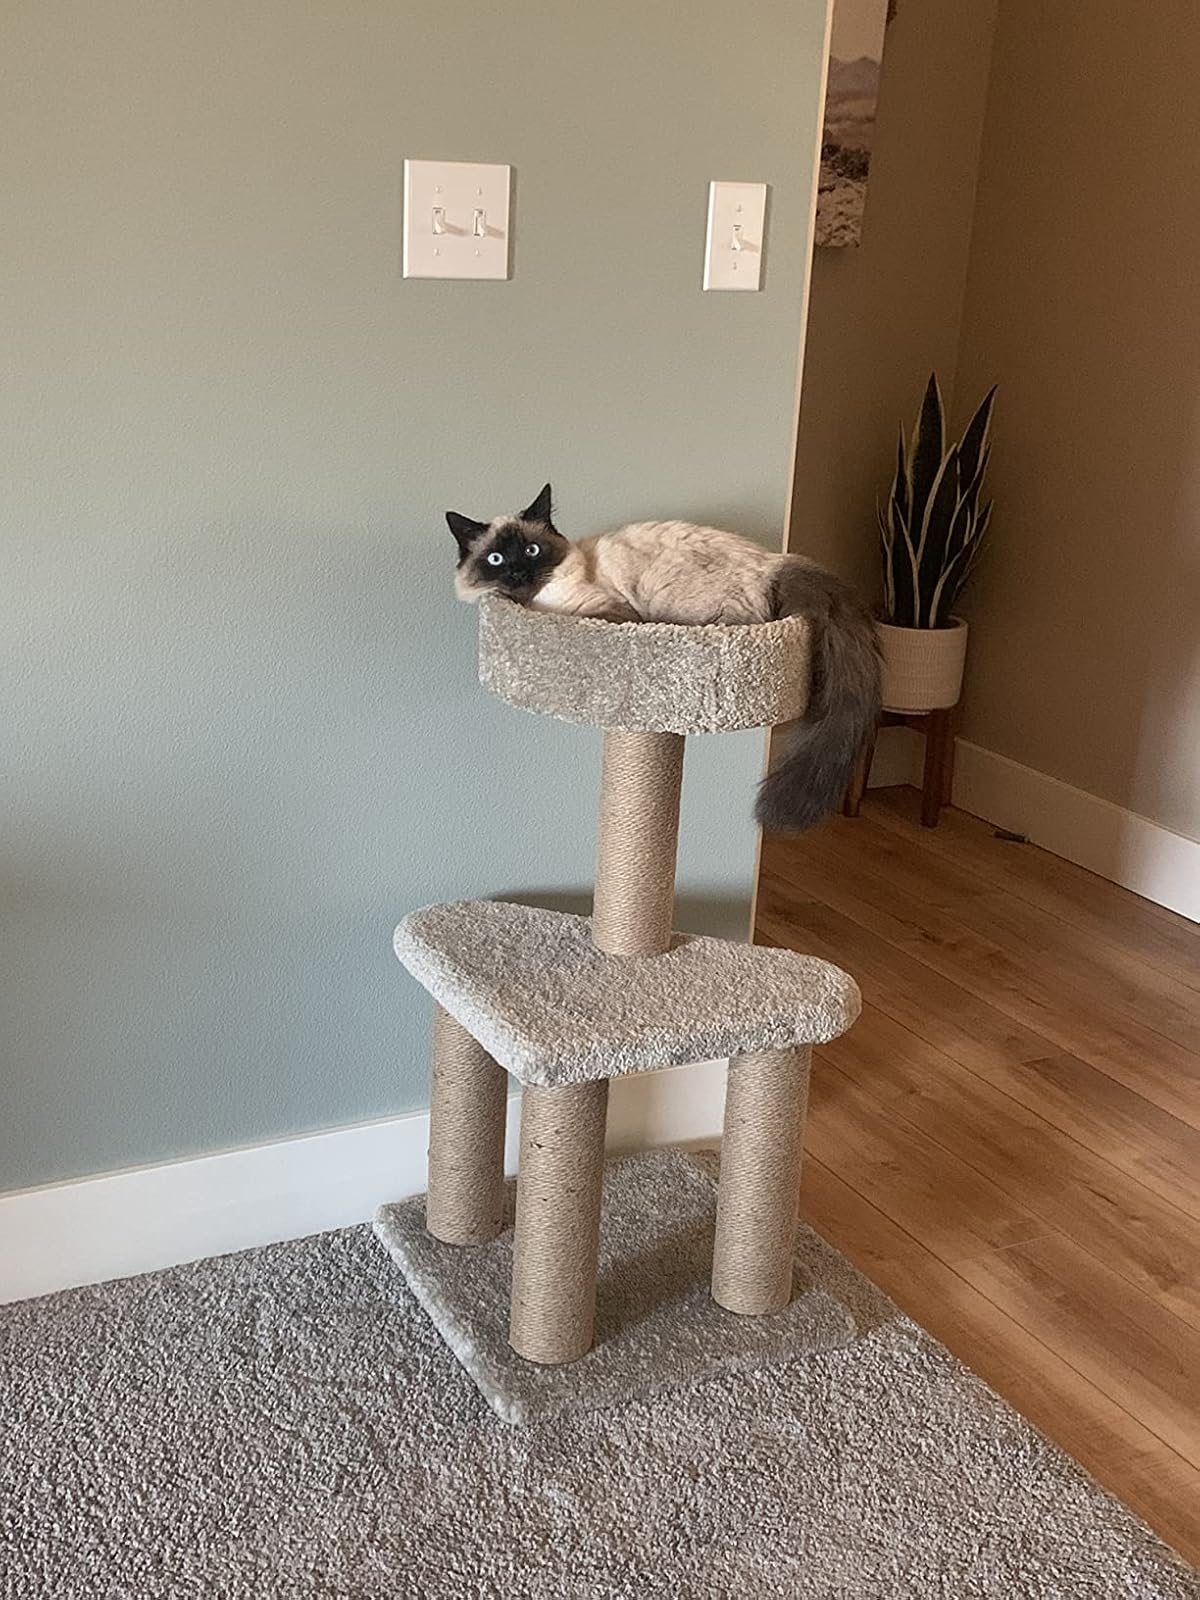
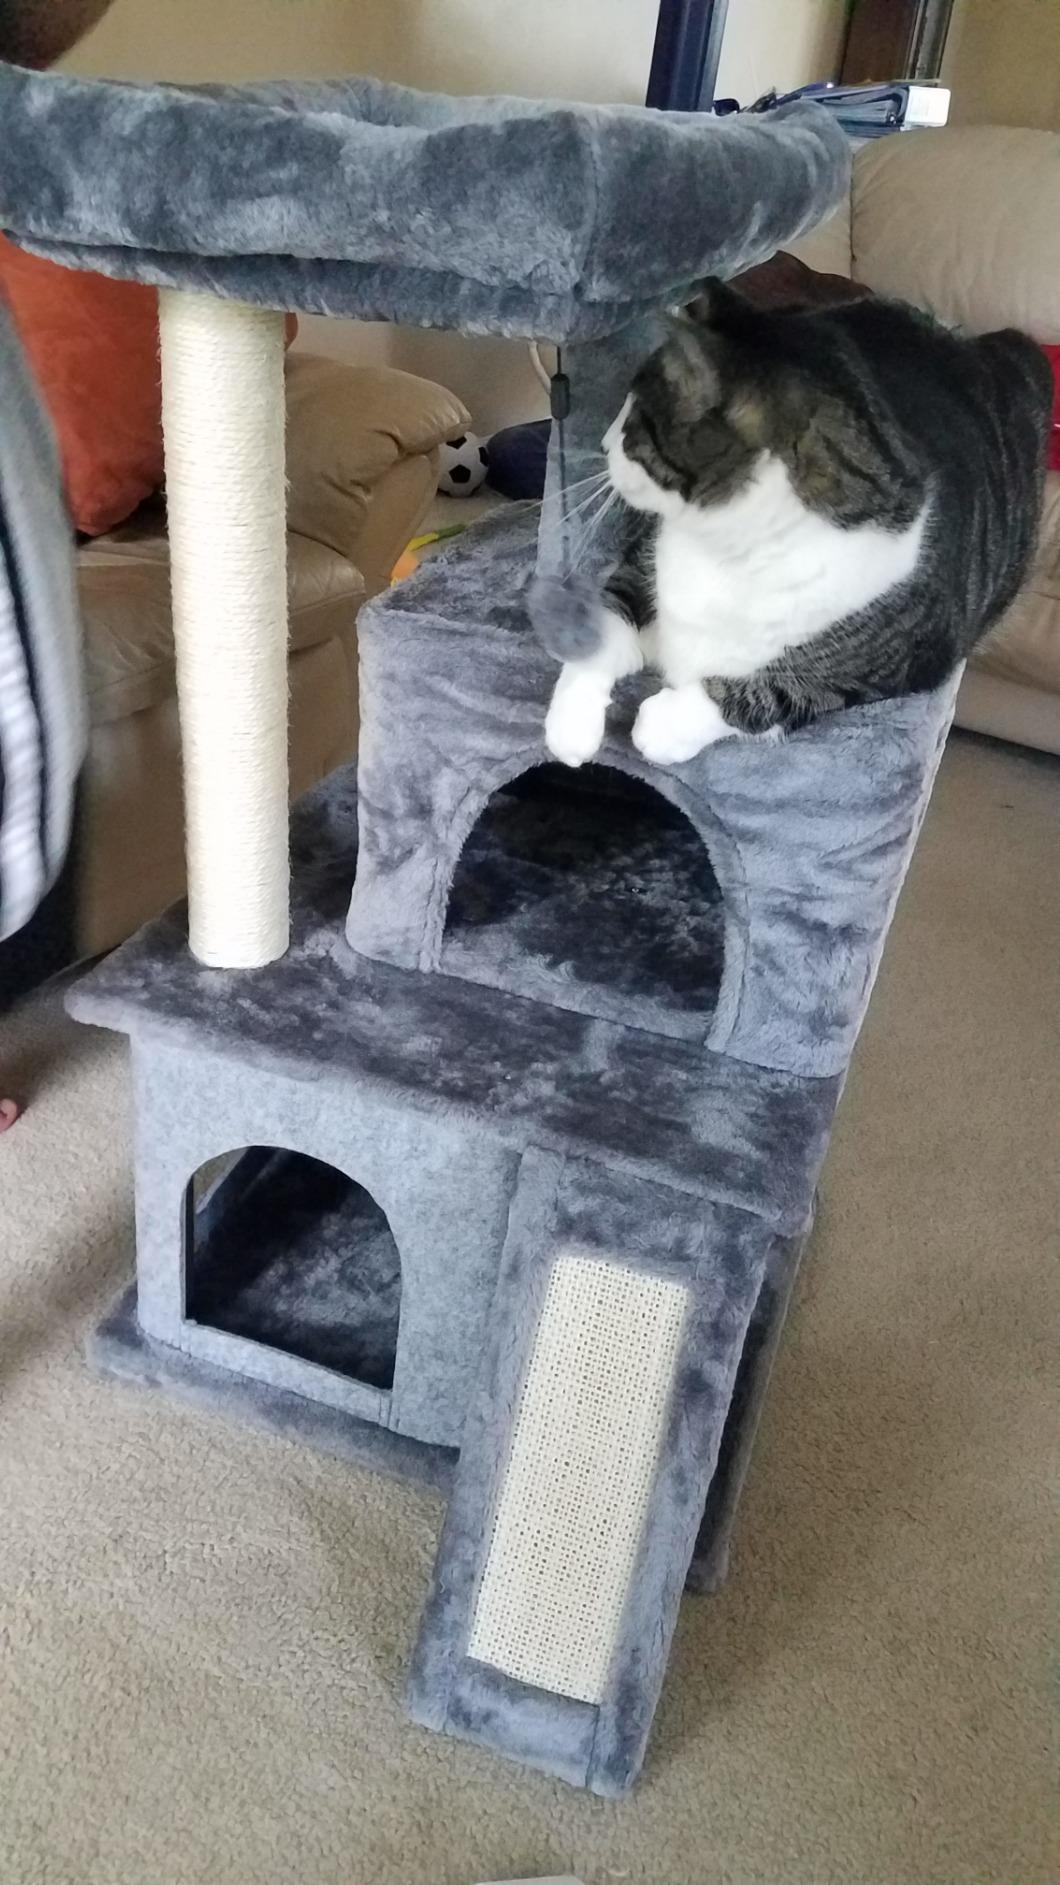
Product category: items_cat tree
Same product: no